Sigrid Burton

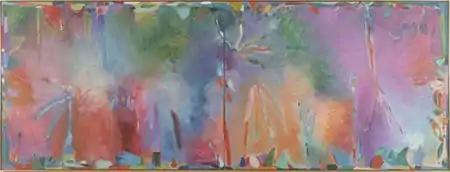
Sigrid Burton, "Notes From an Italian Journal (for Gene and Betye)", oil on canvas, 60" x 160" (diptych), 1985–6.

Burton's acrylic paintings of the early 1970s were characterized by broad swaths and pools of abstract color, which were indebted to Color field painting and traditions tracing back to Matisse, Impressionism and Titian. Later in the decade, she looked to artists such as Lois Lane and Terry Winters, who merged abstraction with direct or referential imagery. This resulted in three significant shifts: to oil paint, for its greater textural and chromatic qualities; to working upright with brushes and stretched canvasses for greater control (rather than pouring paint on canvases on the floor); and to drawing that broadly referenced recognizable, more personal content. Critics such as the "Chicago Tribune"'s Alan Artner noted the new work for its lyricism, varied color evoking California settings, and for linear, gestural elements and passages of thick paint, which departed from prior color-field influences such as Helen Frankenthaler.